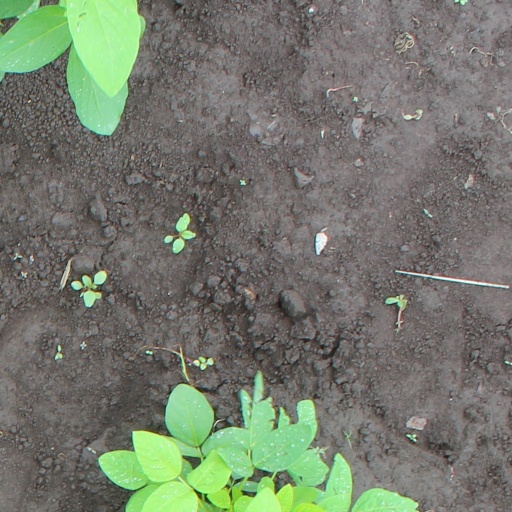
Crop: soybean